Toprak-Kala

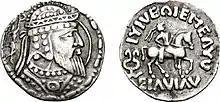
Artav (Artabanos), ruler of Khwarezm and founder of Toprak-Kala. Blundered Greek legend "ΙΥΙΥΕΩΙΕ ΜΕΛΥΙ ΕΙΛΥΙΛΥ". Nike crowning the bust of the ruler. Circa 1st-2nd century CE.

The ruins of the city were explored by the Chorasmian Expedition under the guidance of Sergey Tolstov in 1938. The date of the palace has been determined by the discovery of coins of the Kushan Empire rulers Vima Kadphises and Kanishka, as well as coins of the Khwarazmian king Artav (Artabanus). Wall paintings representing Zoroastrian deities were discovered in the Palace.